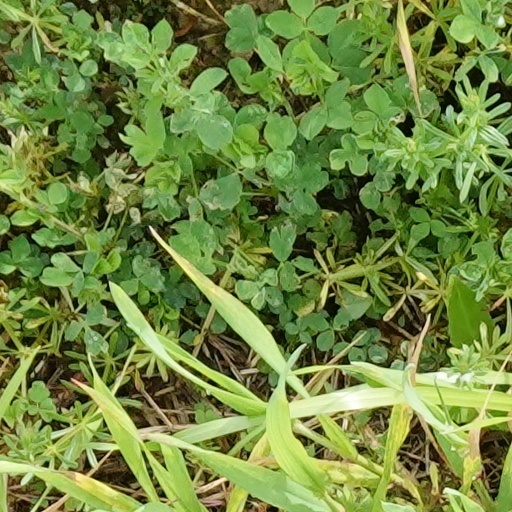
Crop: wheat